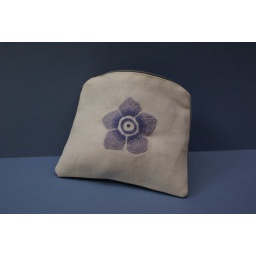
Crewel violet flower embroidered on a 6 x 5 inch linen pouch. Lined in a striped cotton fabric.